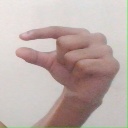
अक्षर: ग